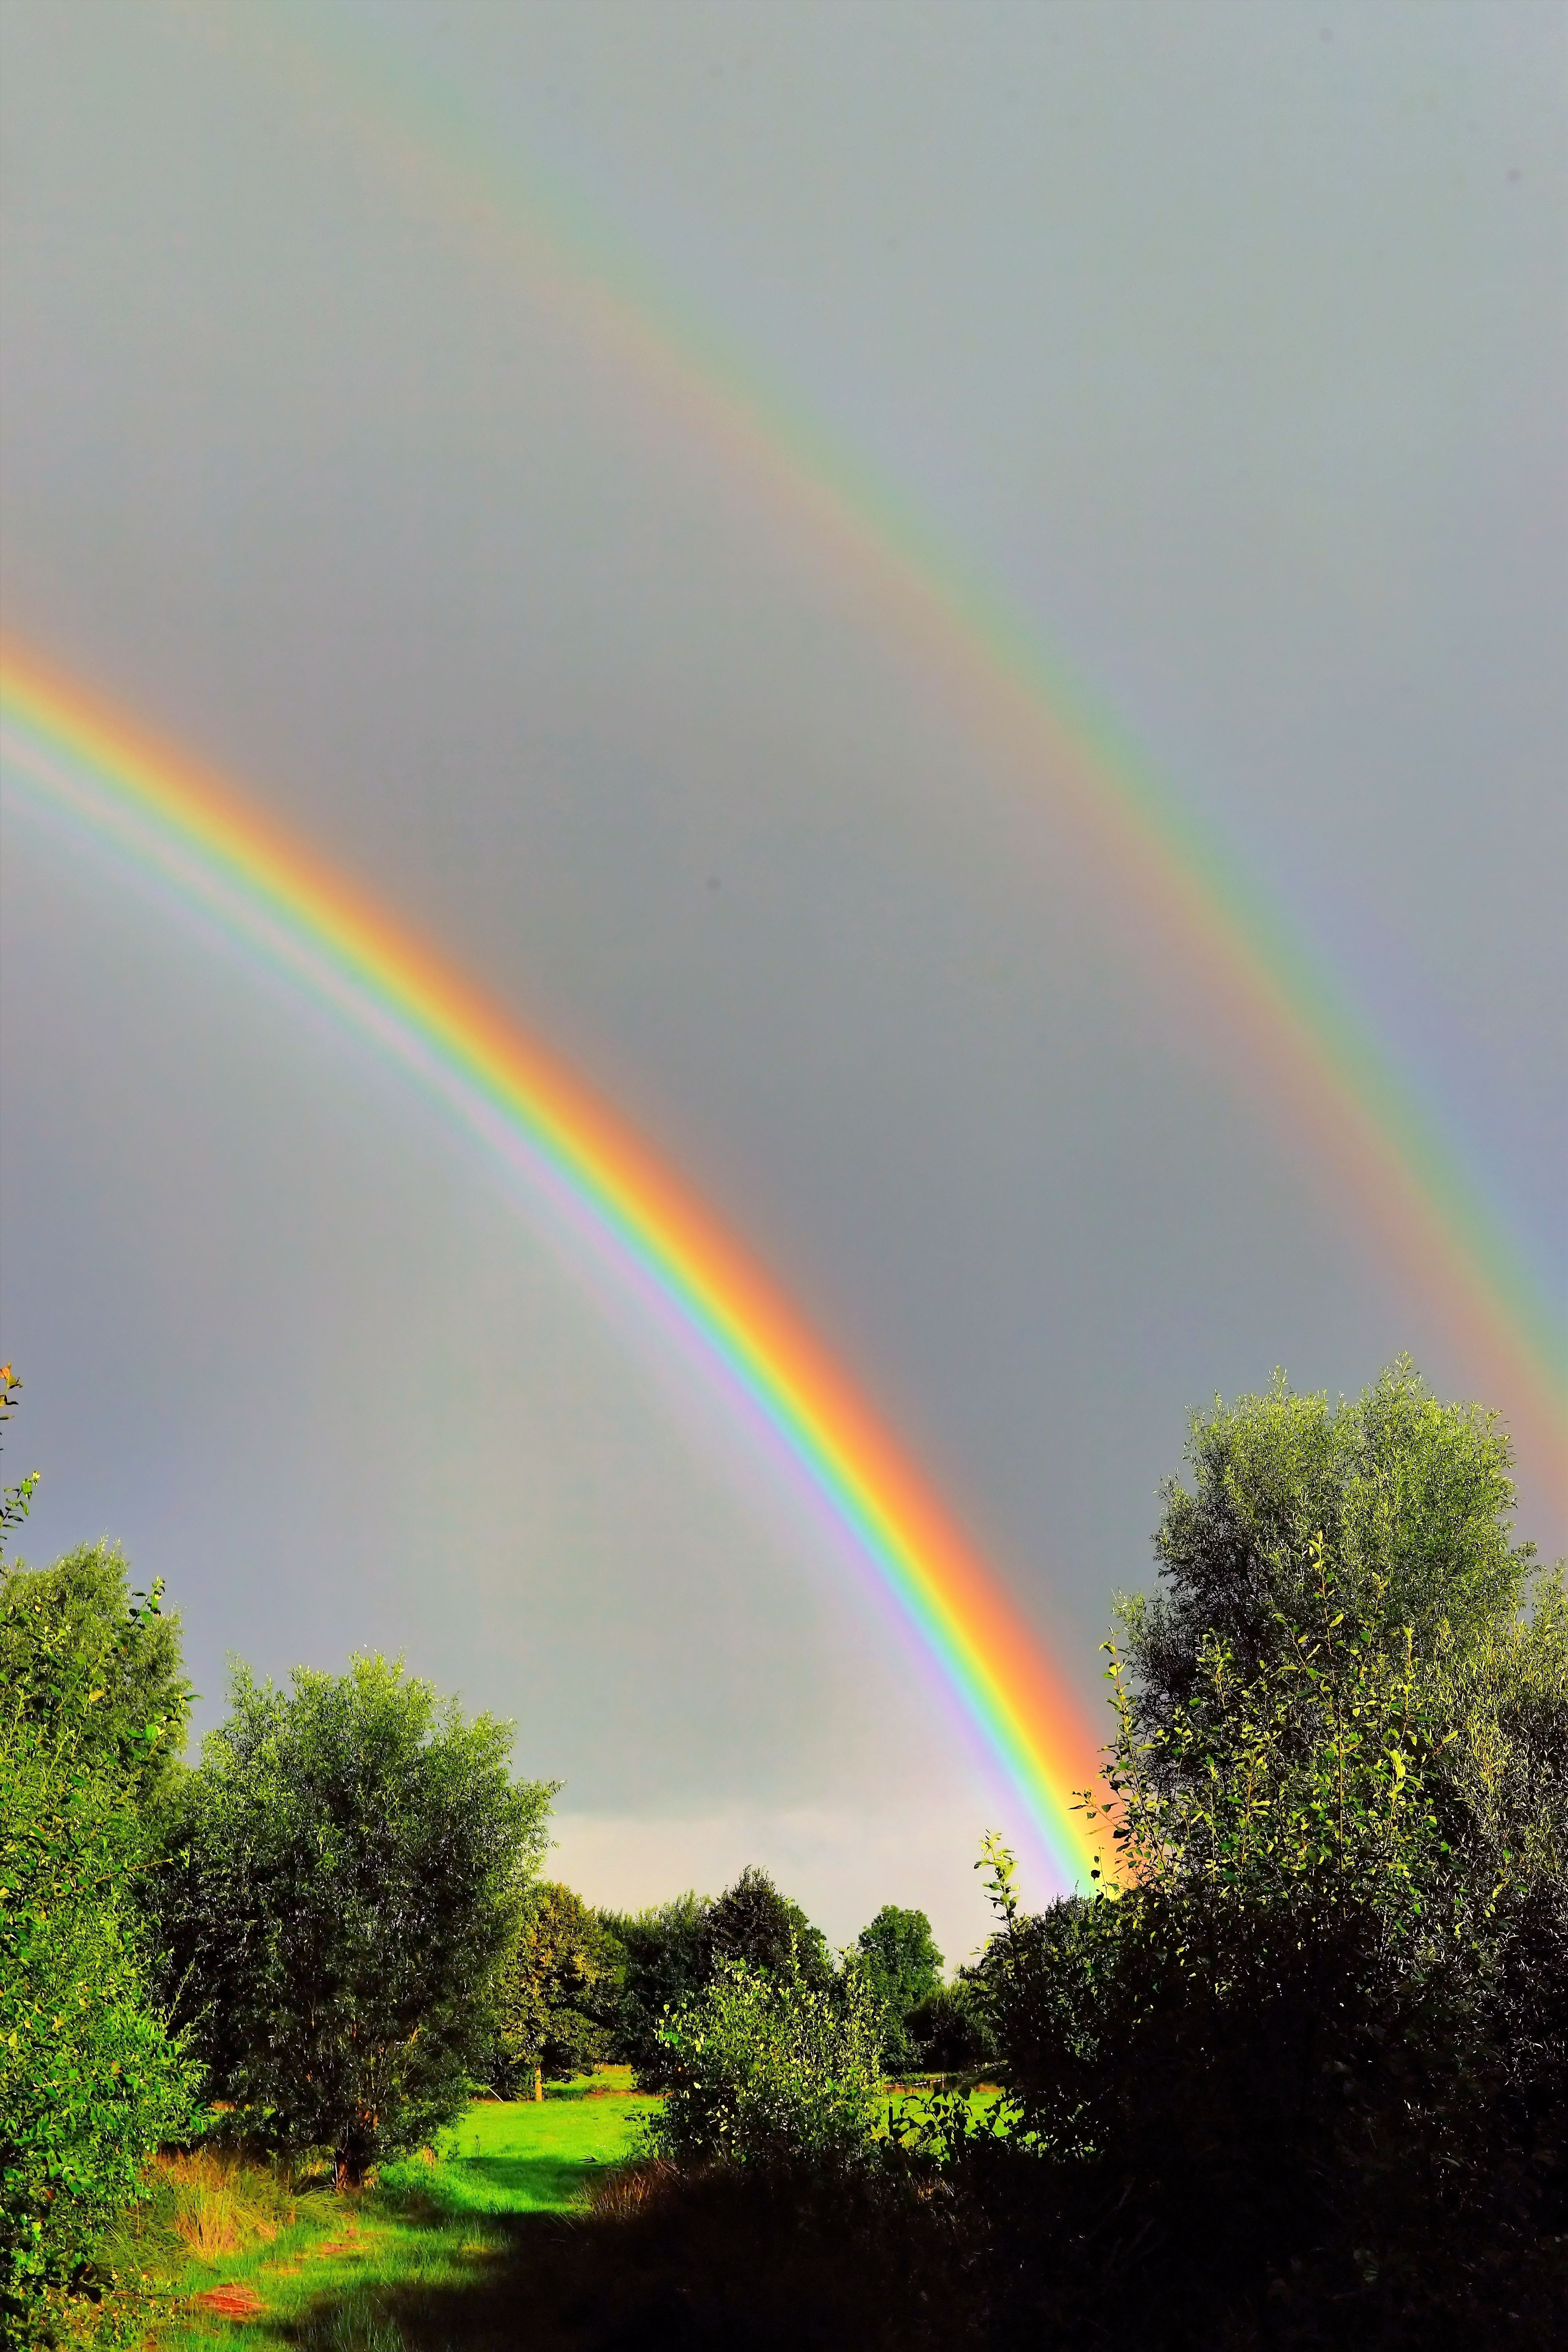
landscape, nature, sky, sunrise, meadow, sunlight, atmosphere, green, romantic, skies, lights, rainbow, mood, idyll, friendly, morgenstimmung, good morning, meteorological phenomenon, atmosphere of earth